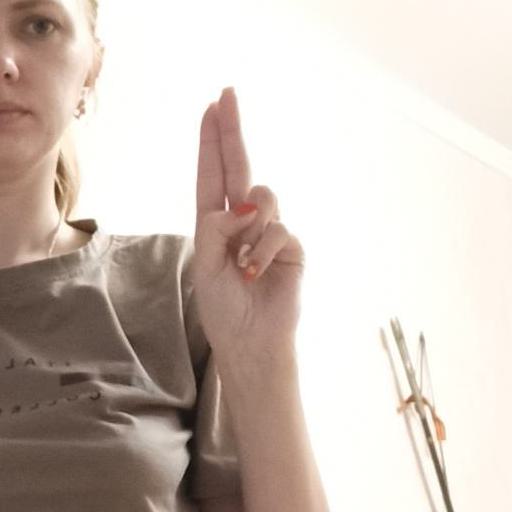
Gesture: two_up